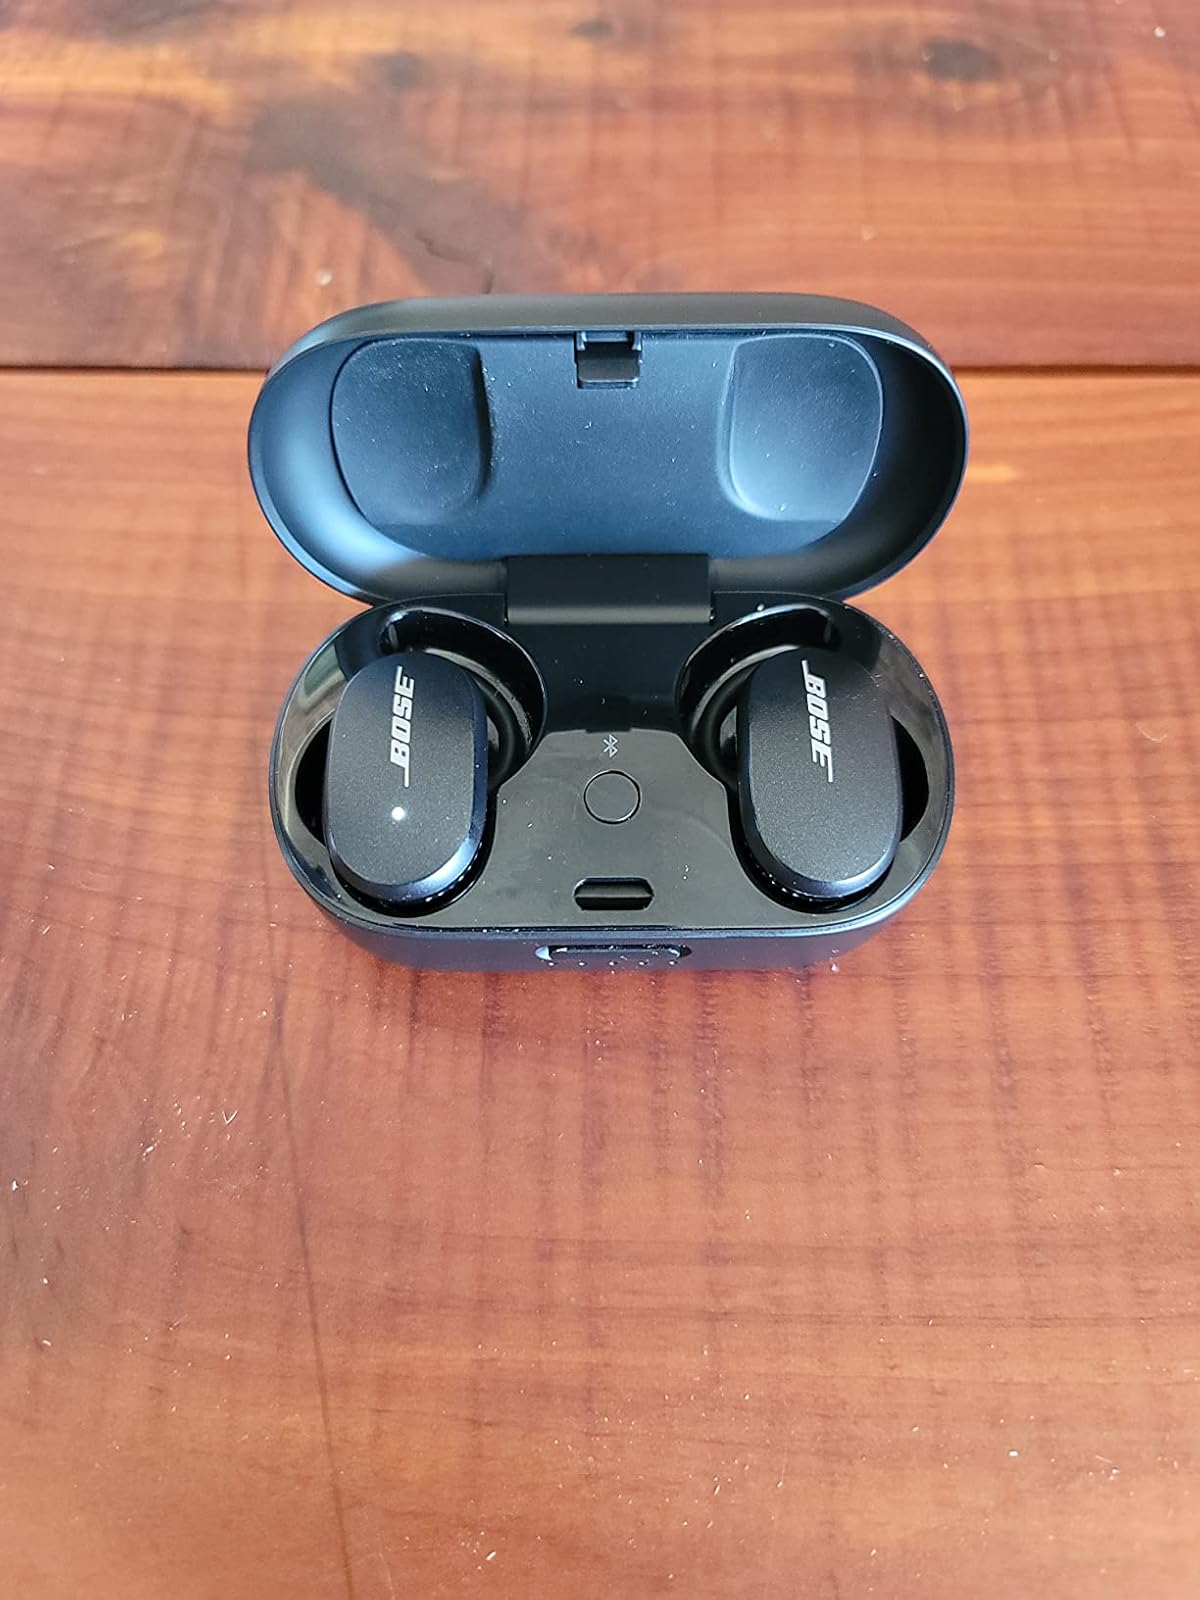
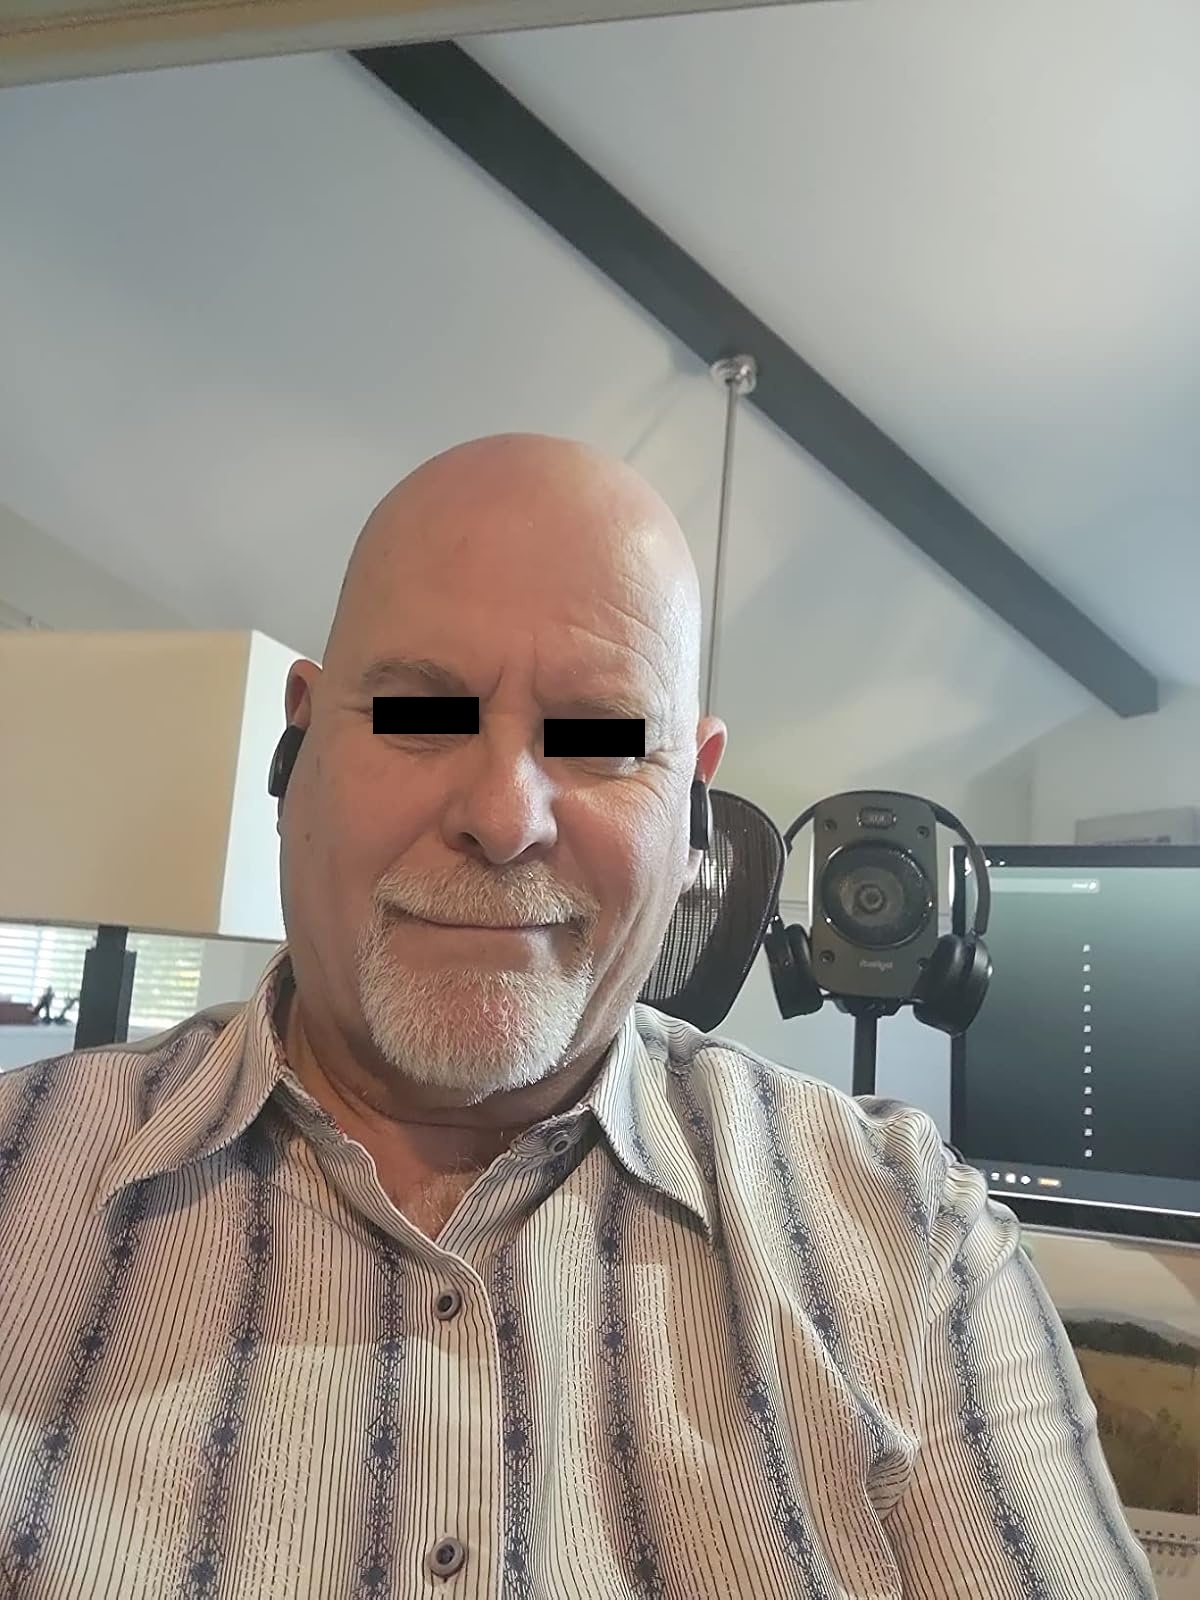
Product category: earbuds
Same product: yes